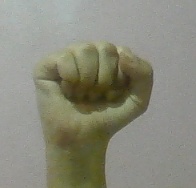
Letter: saad